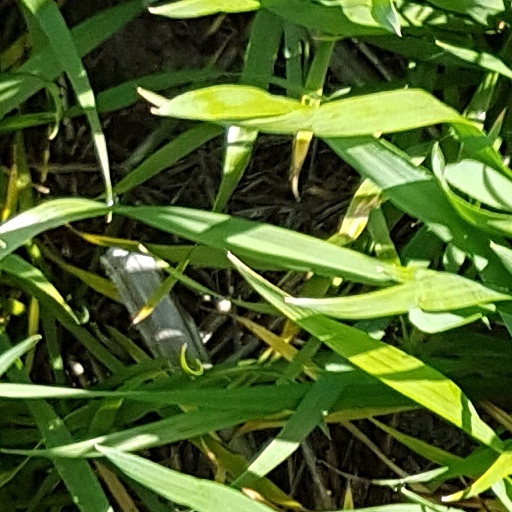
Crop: wheat